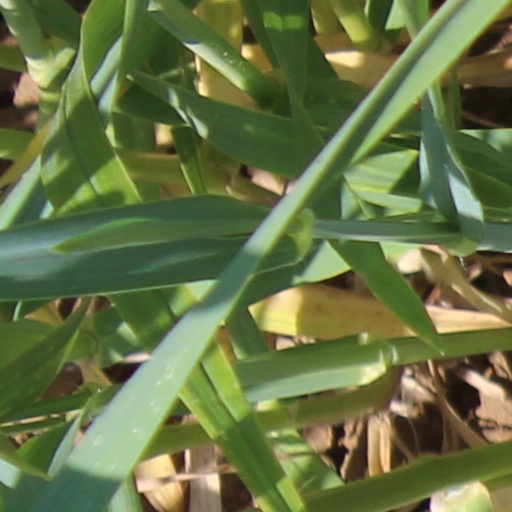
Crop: wheat